Jackie Mayo

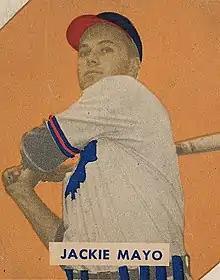
1949 Bowman card

John Lewis Mayo (July 26, 1925 – August 19, 2014) was an American professional baseball player who appeared in 139 Major League games for the Philadelphia Phillies between 1948 and 1953.